Samuel Pepys

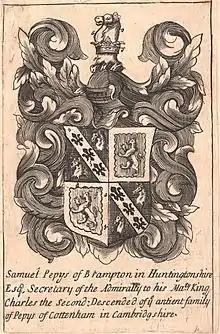
Bookplate, , with arms of Samuel Pepys: Quarterly 1st & 4th: "Sable, on a bend or between two nag's heads erased argent three fleurs-de-lis of the field" (Pepys); 2nd & 3rd: "Gules, a lion rampant within a bordure engrailed or" (Talbot). Samuel Pepys was descended from John Pepys who married Elizabeth Talbot, the heiress of Cottenham in Cambridgeshire. The Pepys arms are borne by the Pepys family, Earls of Cottenham.

Pepys was born in Salisbury Court, Fleet Street, London, on 23 February 1633, the son of John Pepys (1601–1680), a tailor, and Margaret Pepys ("née" Kite; died 1667), daughter of a Whitechapel butcher. His great uncle Talbot Pepys was Recorder and briefly Member of Parliament (MP) for Cambridge in 1625. His father's first cousin Sir Richard Pepys was elected MP for Sudbury in 1640, appointed Baron of the Exchequer on 30 May 1654, and appointed Lord Chief Justice of Ireland on 25 September 1655.